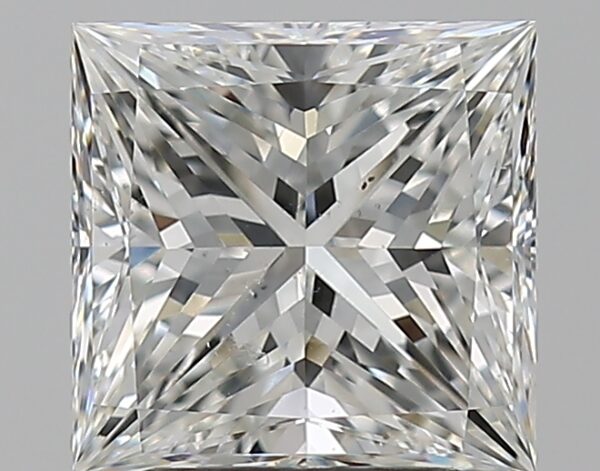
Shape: princess
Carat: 2.6
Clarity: SI1
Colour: H
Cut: EX
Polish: EX
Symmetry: EX
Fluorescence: N
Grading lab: GIA
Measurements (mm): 7.75 x 7.58 x 5.56